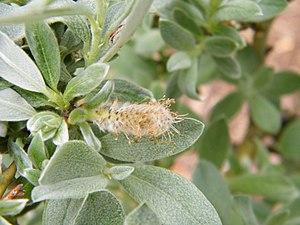
Salix helvetica, chaton mâle.
Le saule de Suisse est une espèce de saule, membre de la famille des Salicacées. C'est un petit arbrisseau qui compte parmi les espèces de saules les plus répandues dans les Alpes Centrales suisses. Toutefois, son aire de répartition ne se limite pas à la Suisse. Il pousse également dans les Alpes françaises, en Italie septentrionale, au Tyrol, en Écosse et en Norvège.